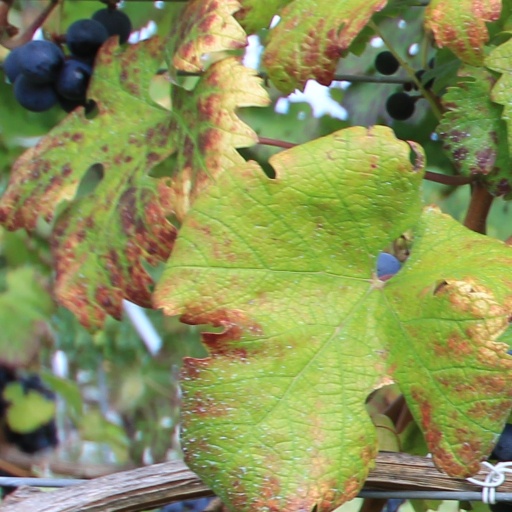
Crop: grape